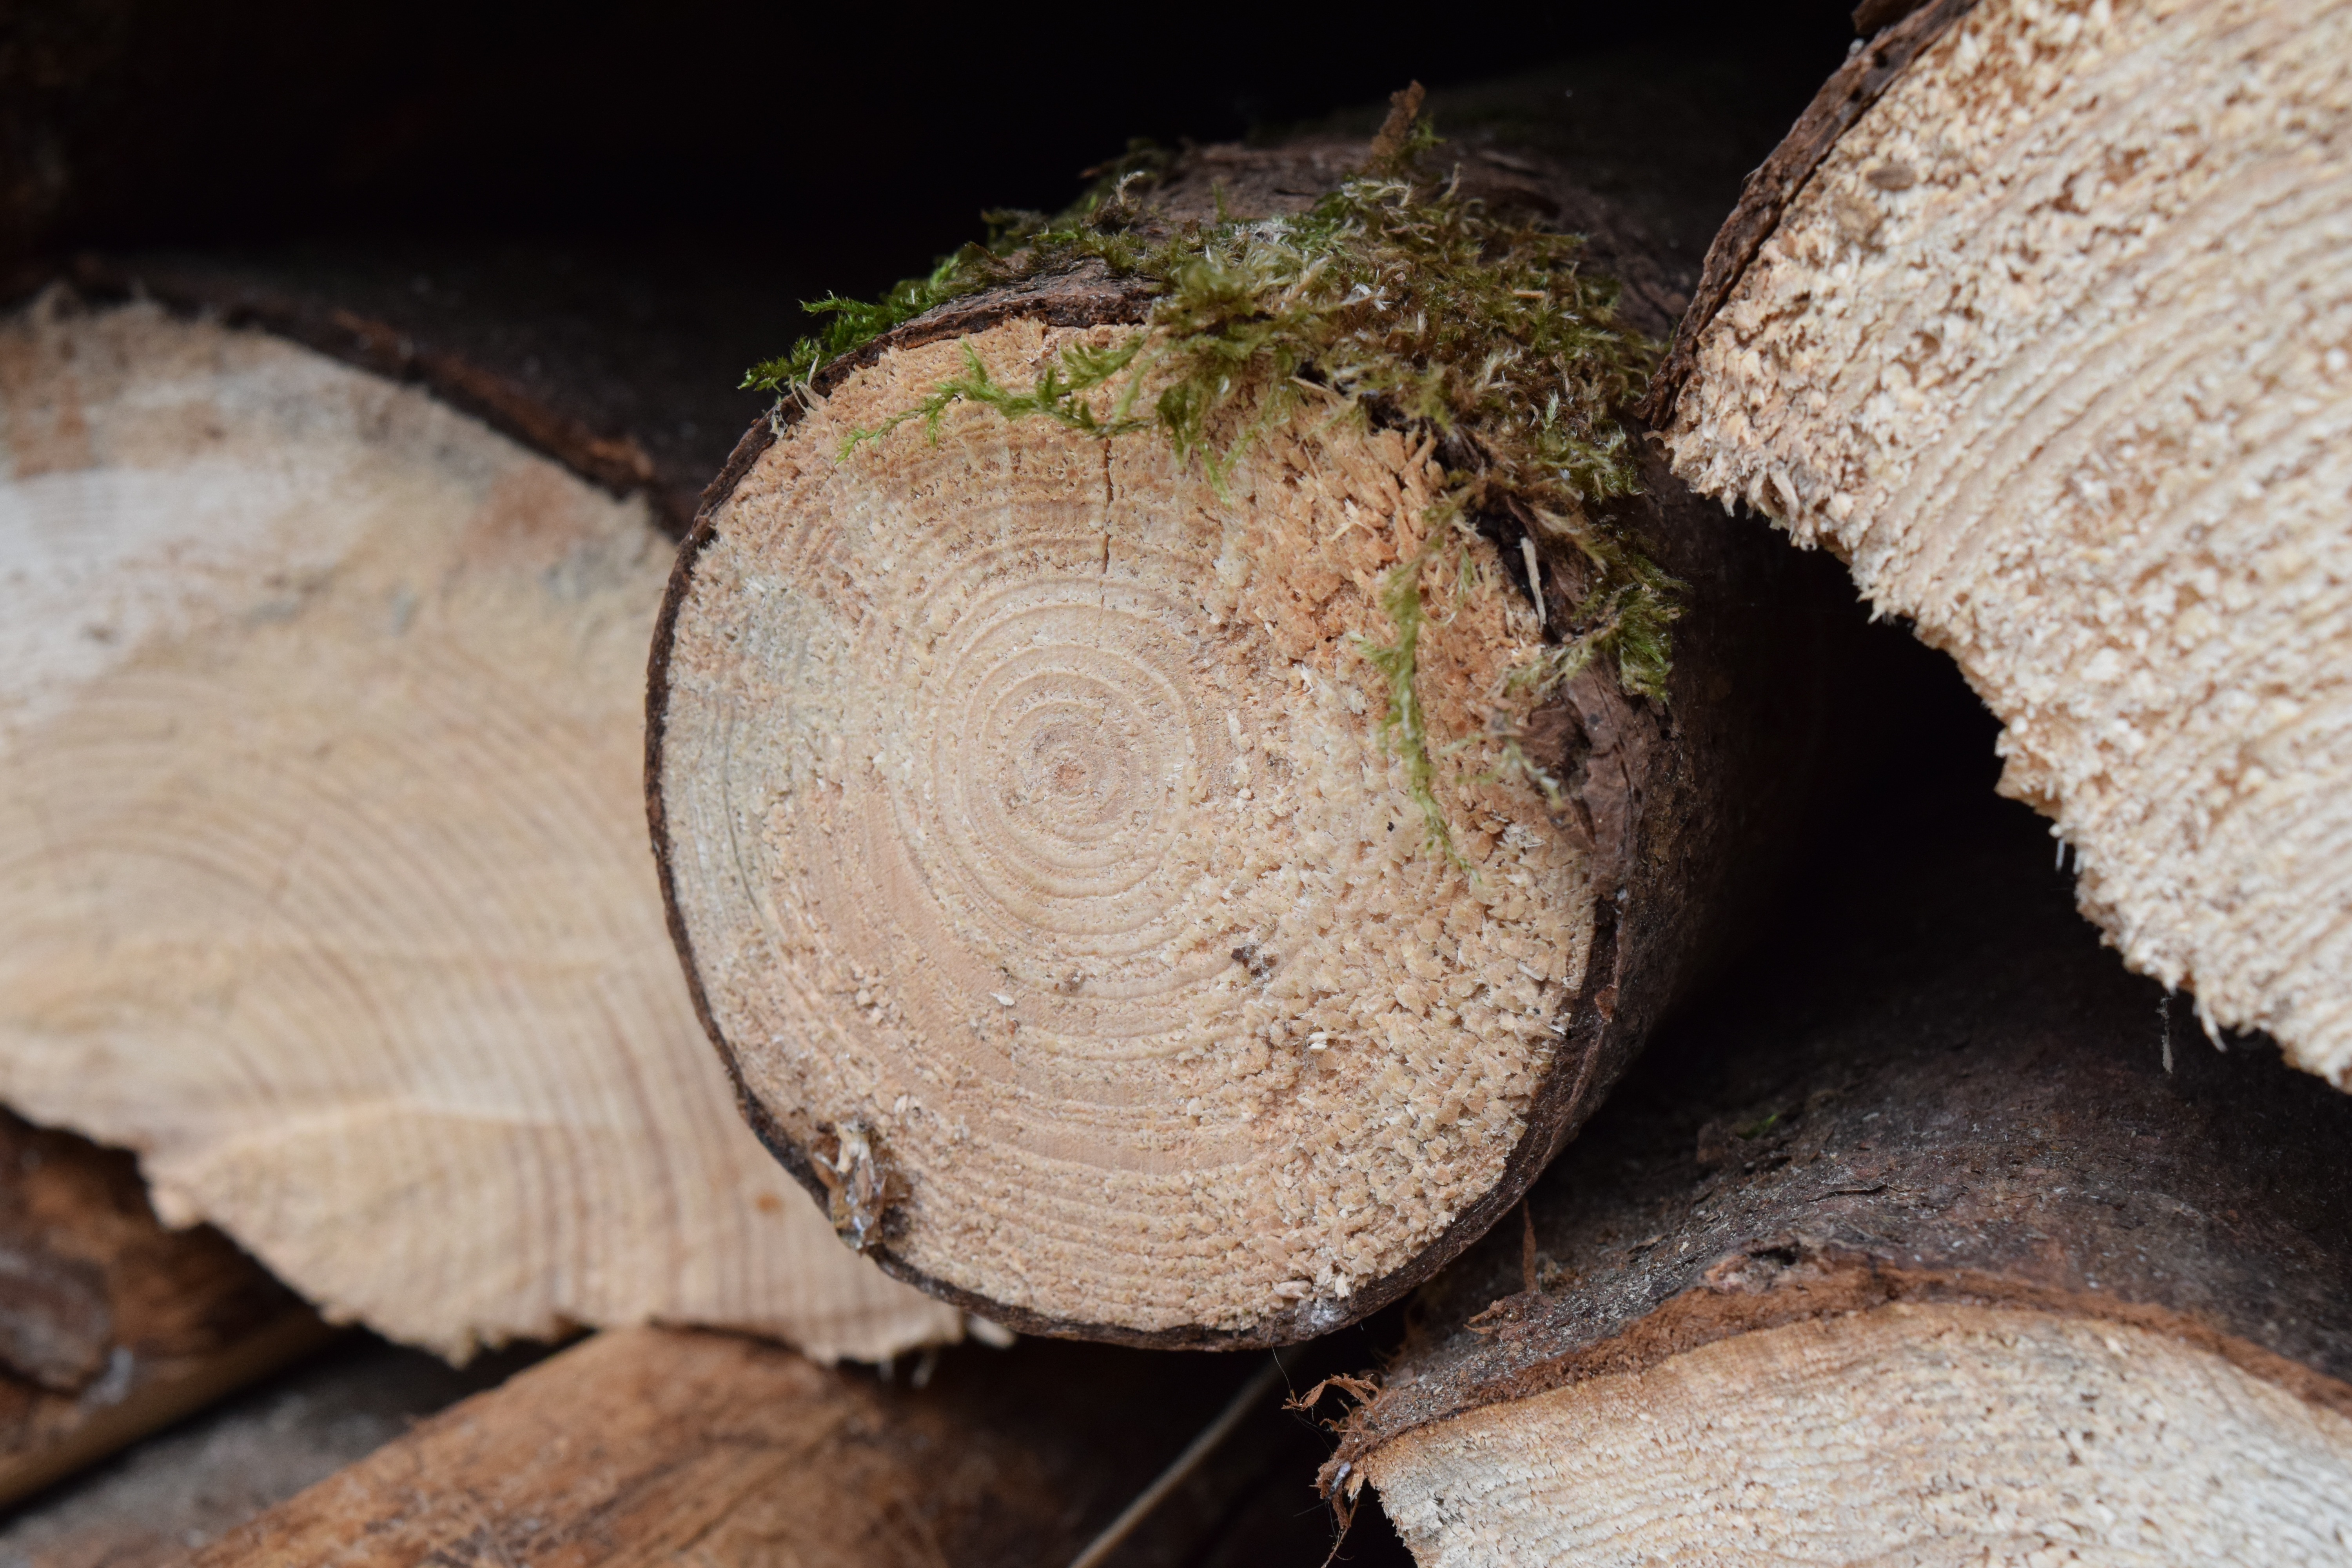
tree, nature, wood, leaf, trunk, log, produce, soil, mushroom, firewood, stack, storage, close up, coconut, fungus, like, timber, stacked up, holzstapel, firewood stack, bavarian, growing stock, oyster mushroom, edible mushroom, grass family, medicinal mushroom